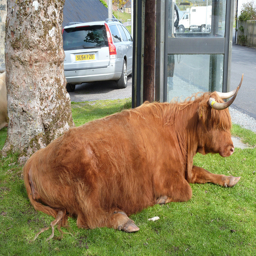
A large brown cow sitting on grass in front of a tree.
a big brown bull laying on grass near phone booth
A brown bull laying in the grass next to a road.
A brown bull is lying in the grass by a street.
A horned, brown, shaggy coy laying in grass.